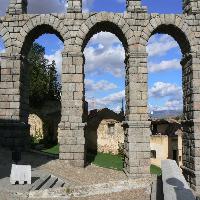
Weather: sun or clear